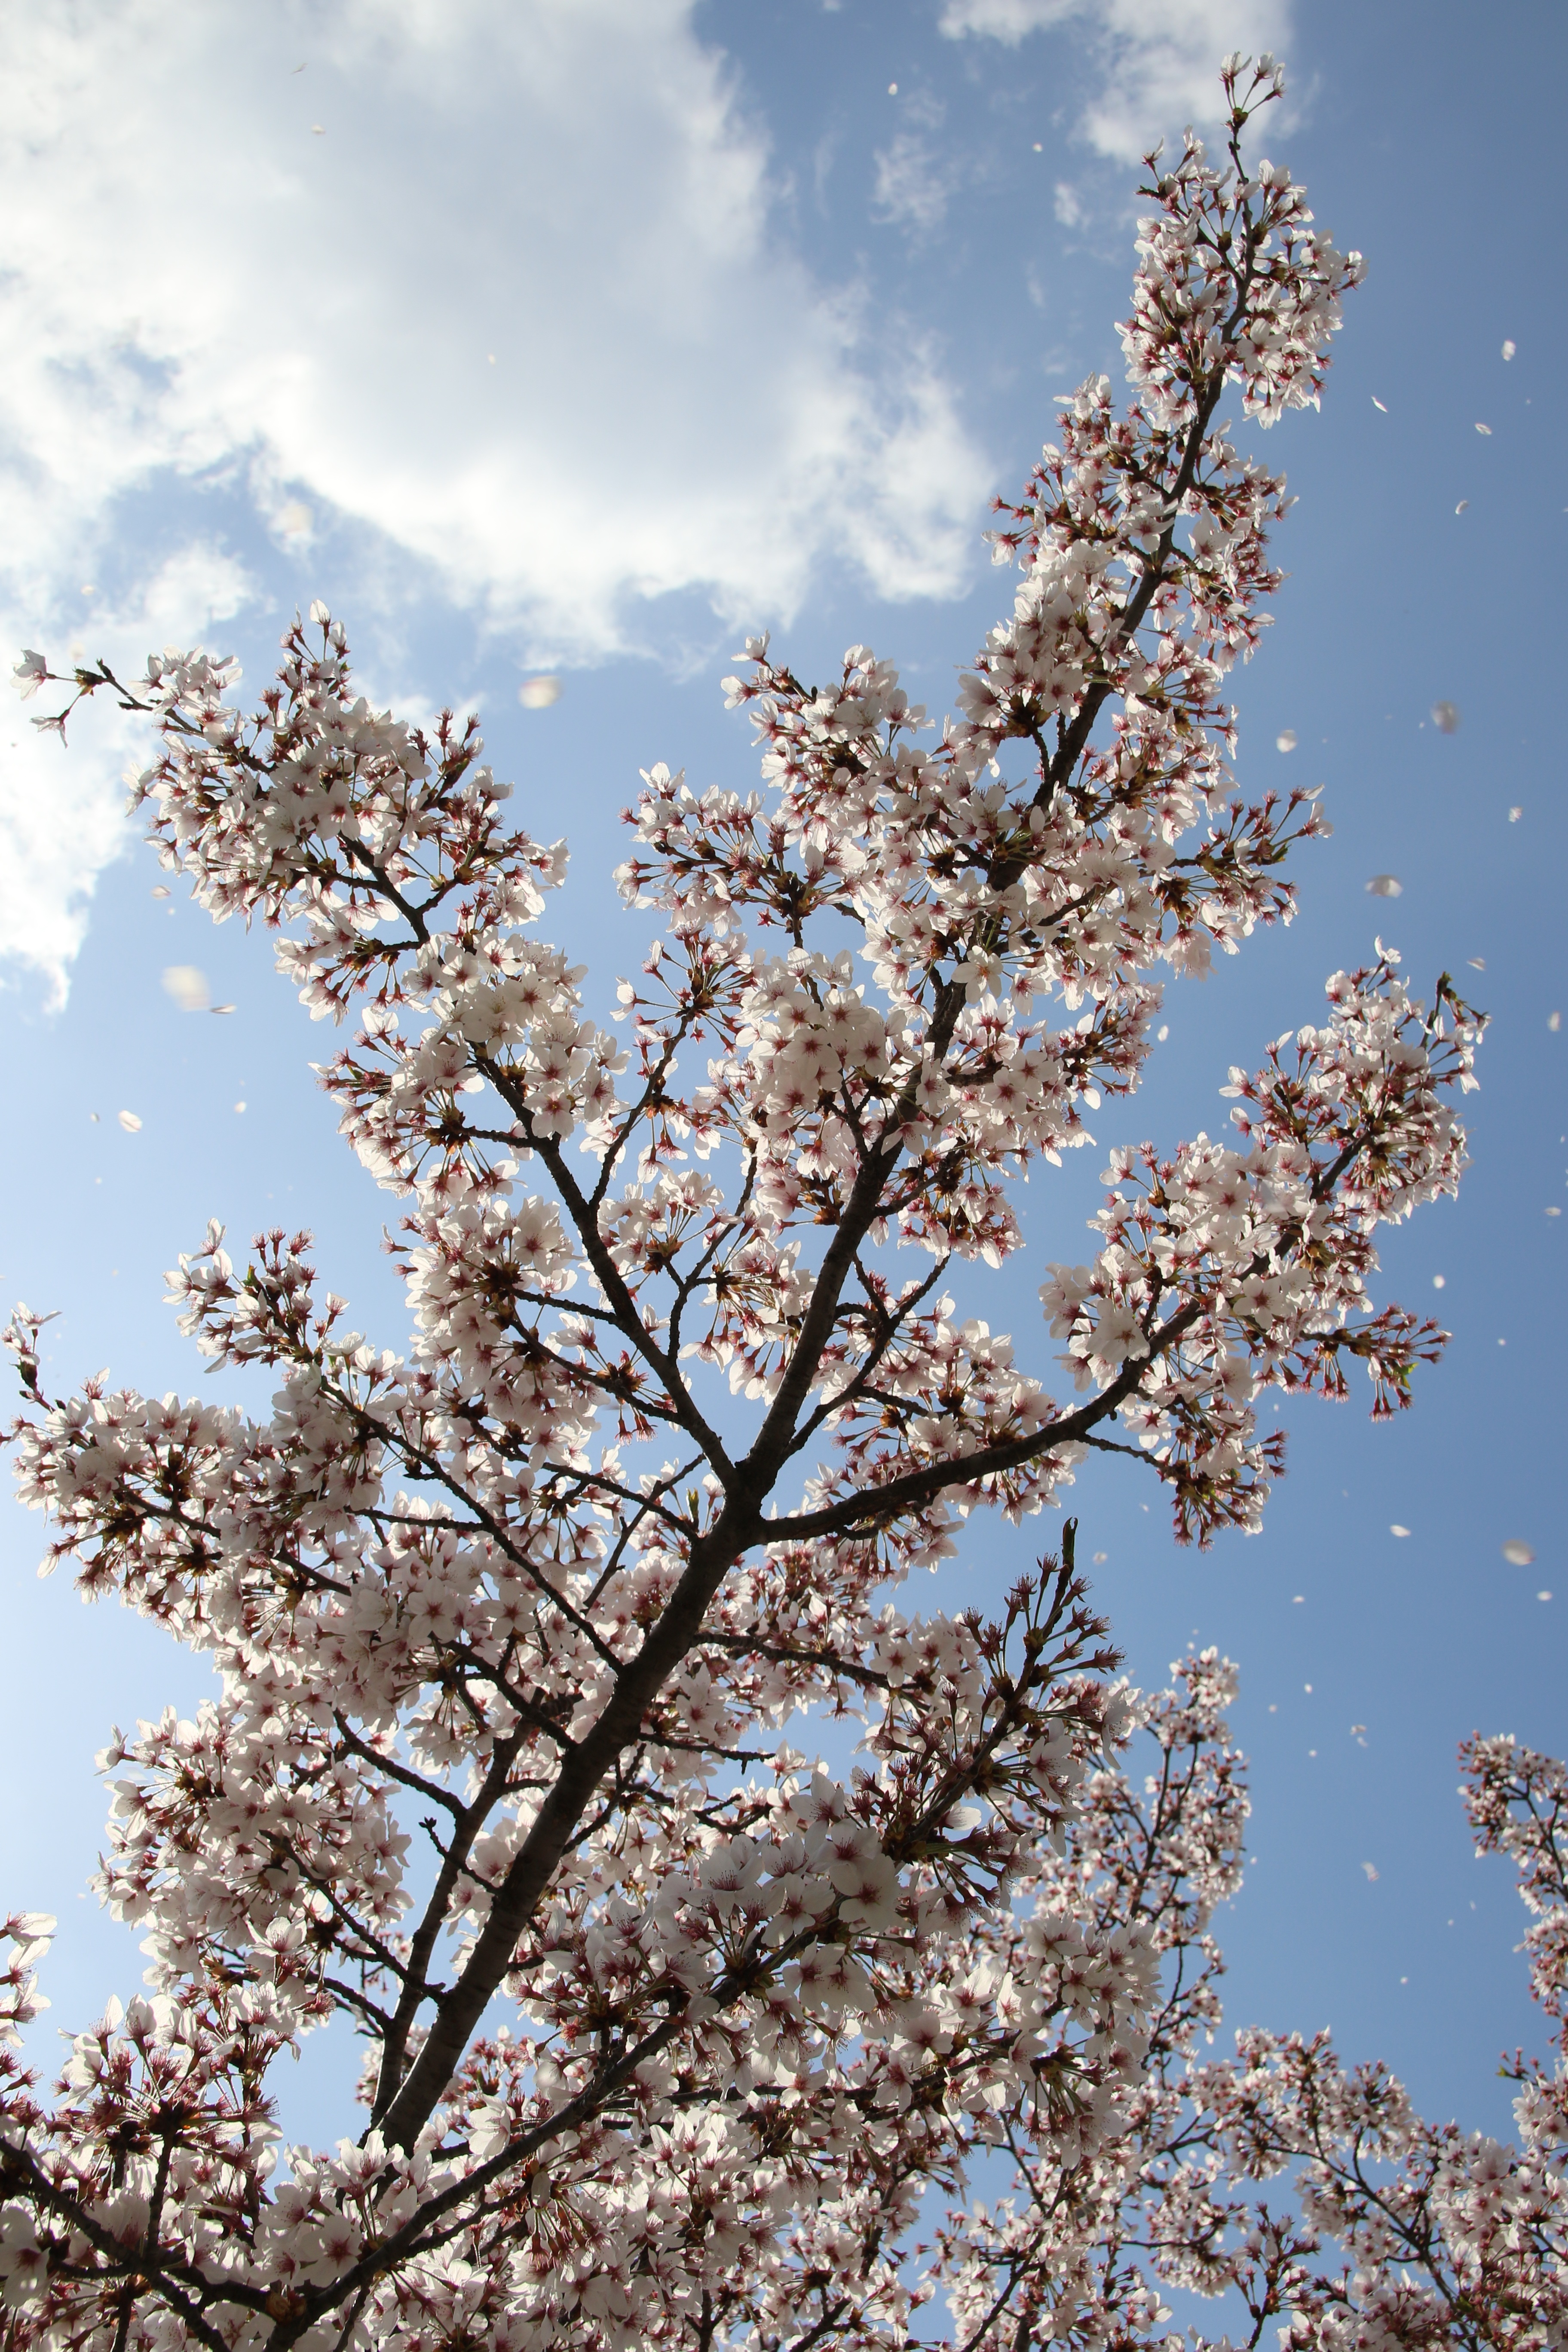
tree, nature, branch, blossom, plant, sky, wood, flower, wind, spring, produce, flora, season, cherry blossom, white flower, plants, flowers, april, spring flowers, pink flower, flower tree, flower rain